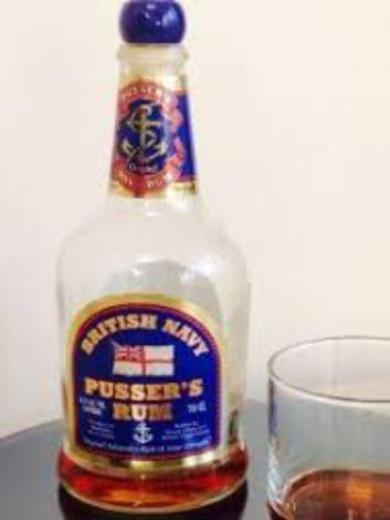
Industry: Food